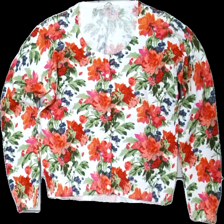
View: front
Type: Cardigan
Category: Ladies
Brand: Rosebud
Colors: White, Red, Green, Multicolor
Material: 100% cotton
Pattern: Floral print
Cut: Regular
Size: L
Season: All
Damage location: bottom right
Damage 2 location: bottom left
Damage 3 location: top right
Price range: 50-100
Recommended usage: Reuse
Description: blommig kofta med knappar